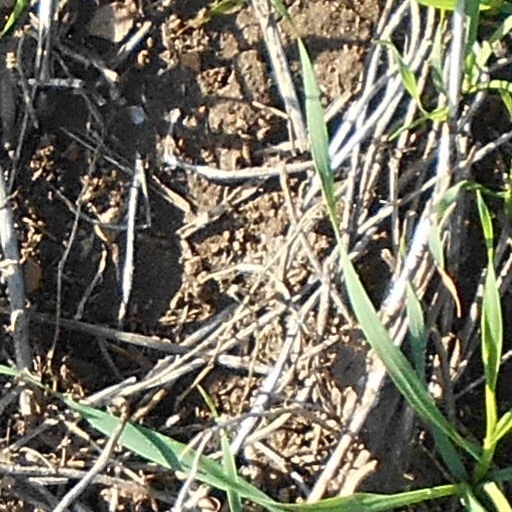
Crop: wheat